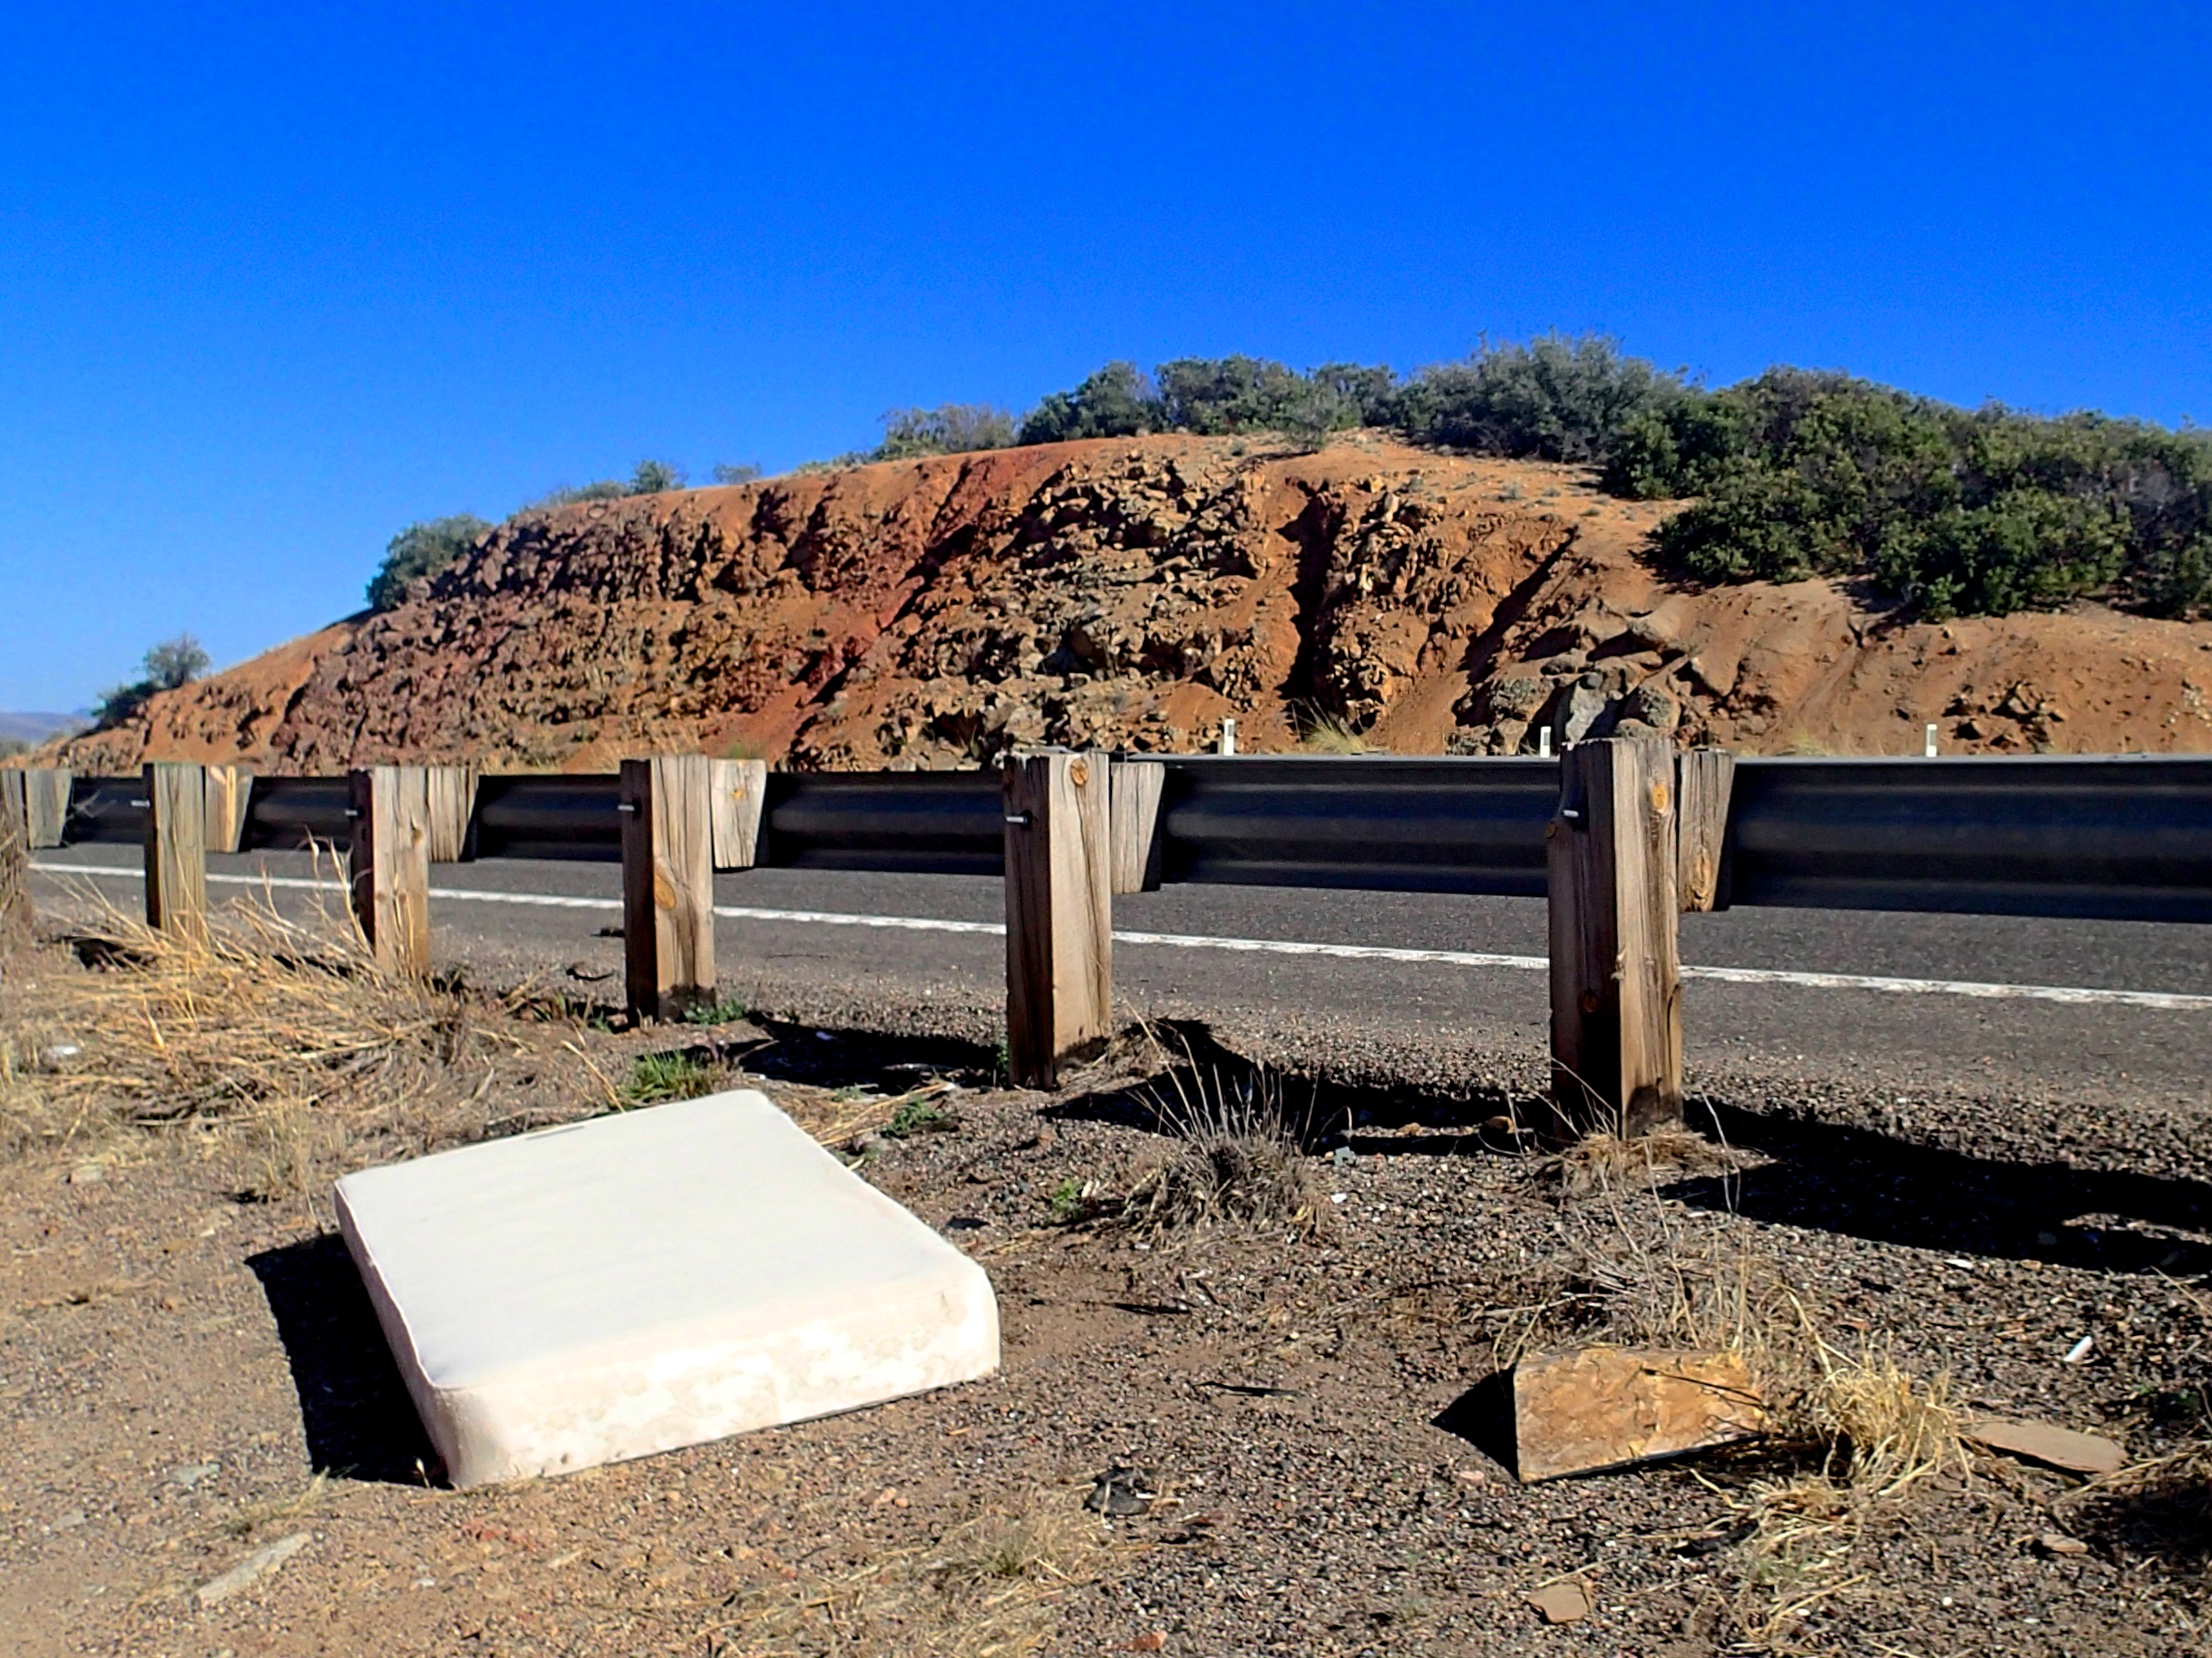
landscape, sea, coast, sand, rock, vacation, soil, ruins, ancient history